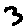
Label: 3